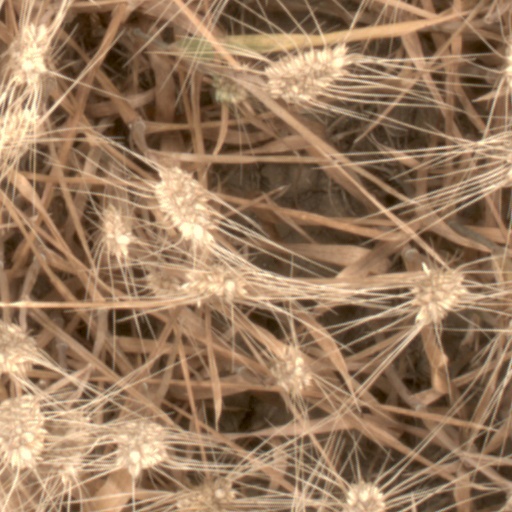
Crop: wheat